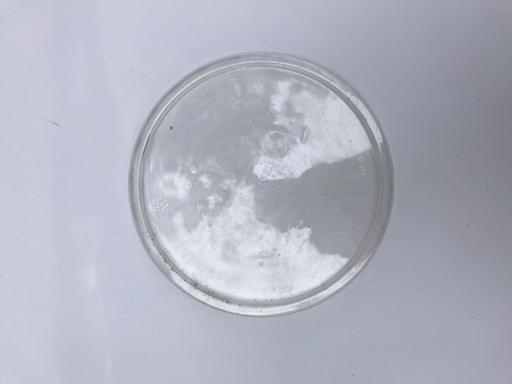
Waste category: plastic